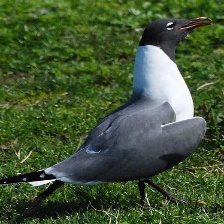
Species: LAUGHING GULL
Scientific name: LEUCOPHAEUS ATRICILLA